Berlin U-Bahn rolling stock

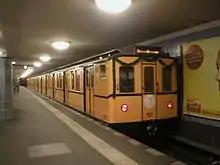
A BII type train on special service on the 75th anniversary of the U8

From 1927 to 1928, 20 further multiple units and 30 passenger cars were delivered to the Nord-Süd-Bahn AG. Because they had an improved propulsion system, they got the designation "BII". They were all deployed to Line 6 and 8, before it was further redeployed in 1966 to Line 6. The last BI and BII trains were retired in the summer of 1969.